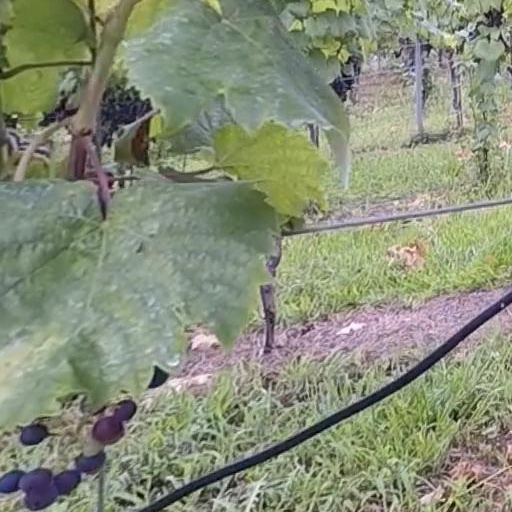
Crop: grape